Comino Foundation

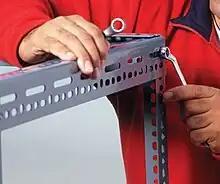
Assembly of Dexion slotted angle

The Comino Foundation is a United Kingdom-based educational charitable organization. It was founded in 1971 by, and takes its name, from Australia-born engineer and inventor Demetrius Comino and his daughter Anna.